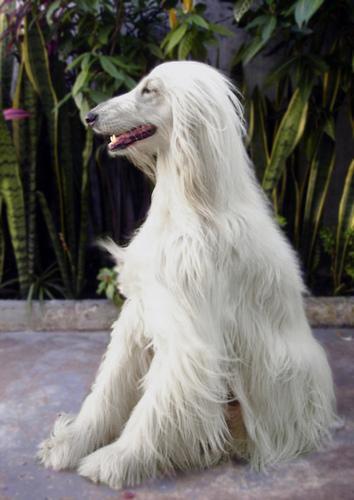
Afghan_hound